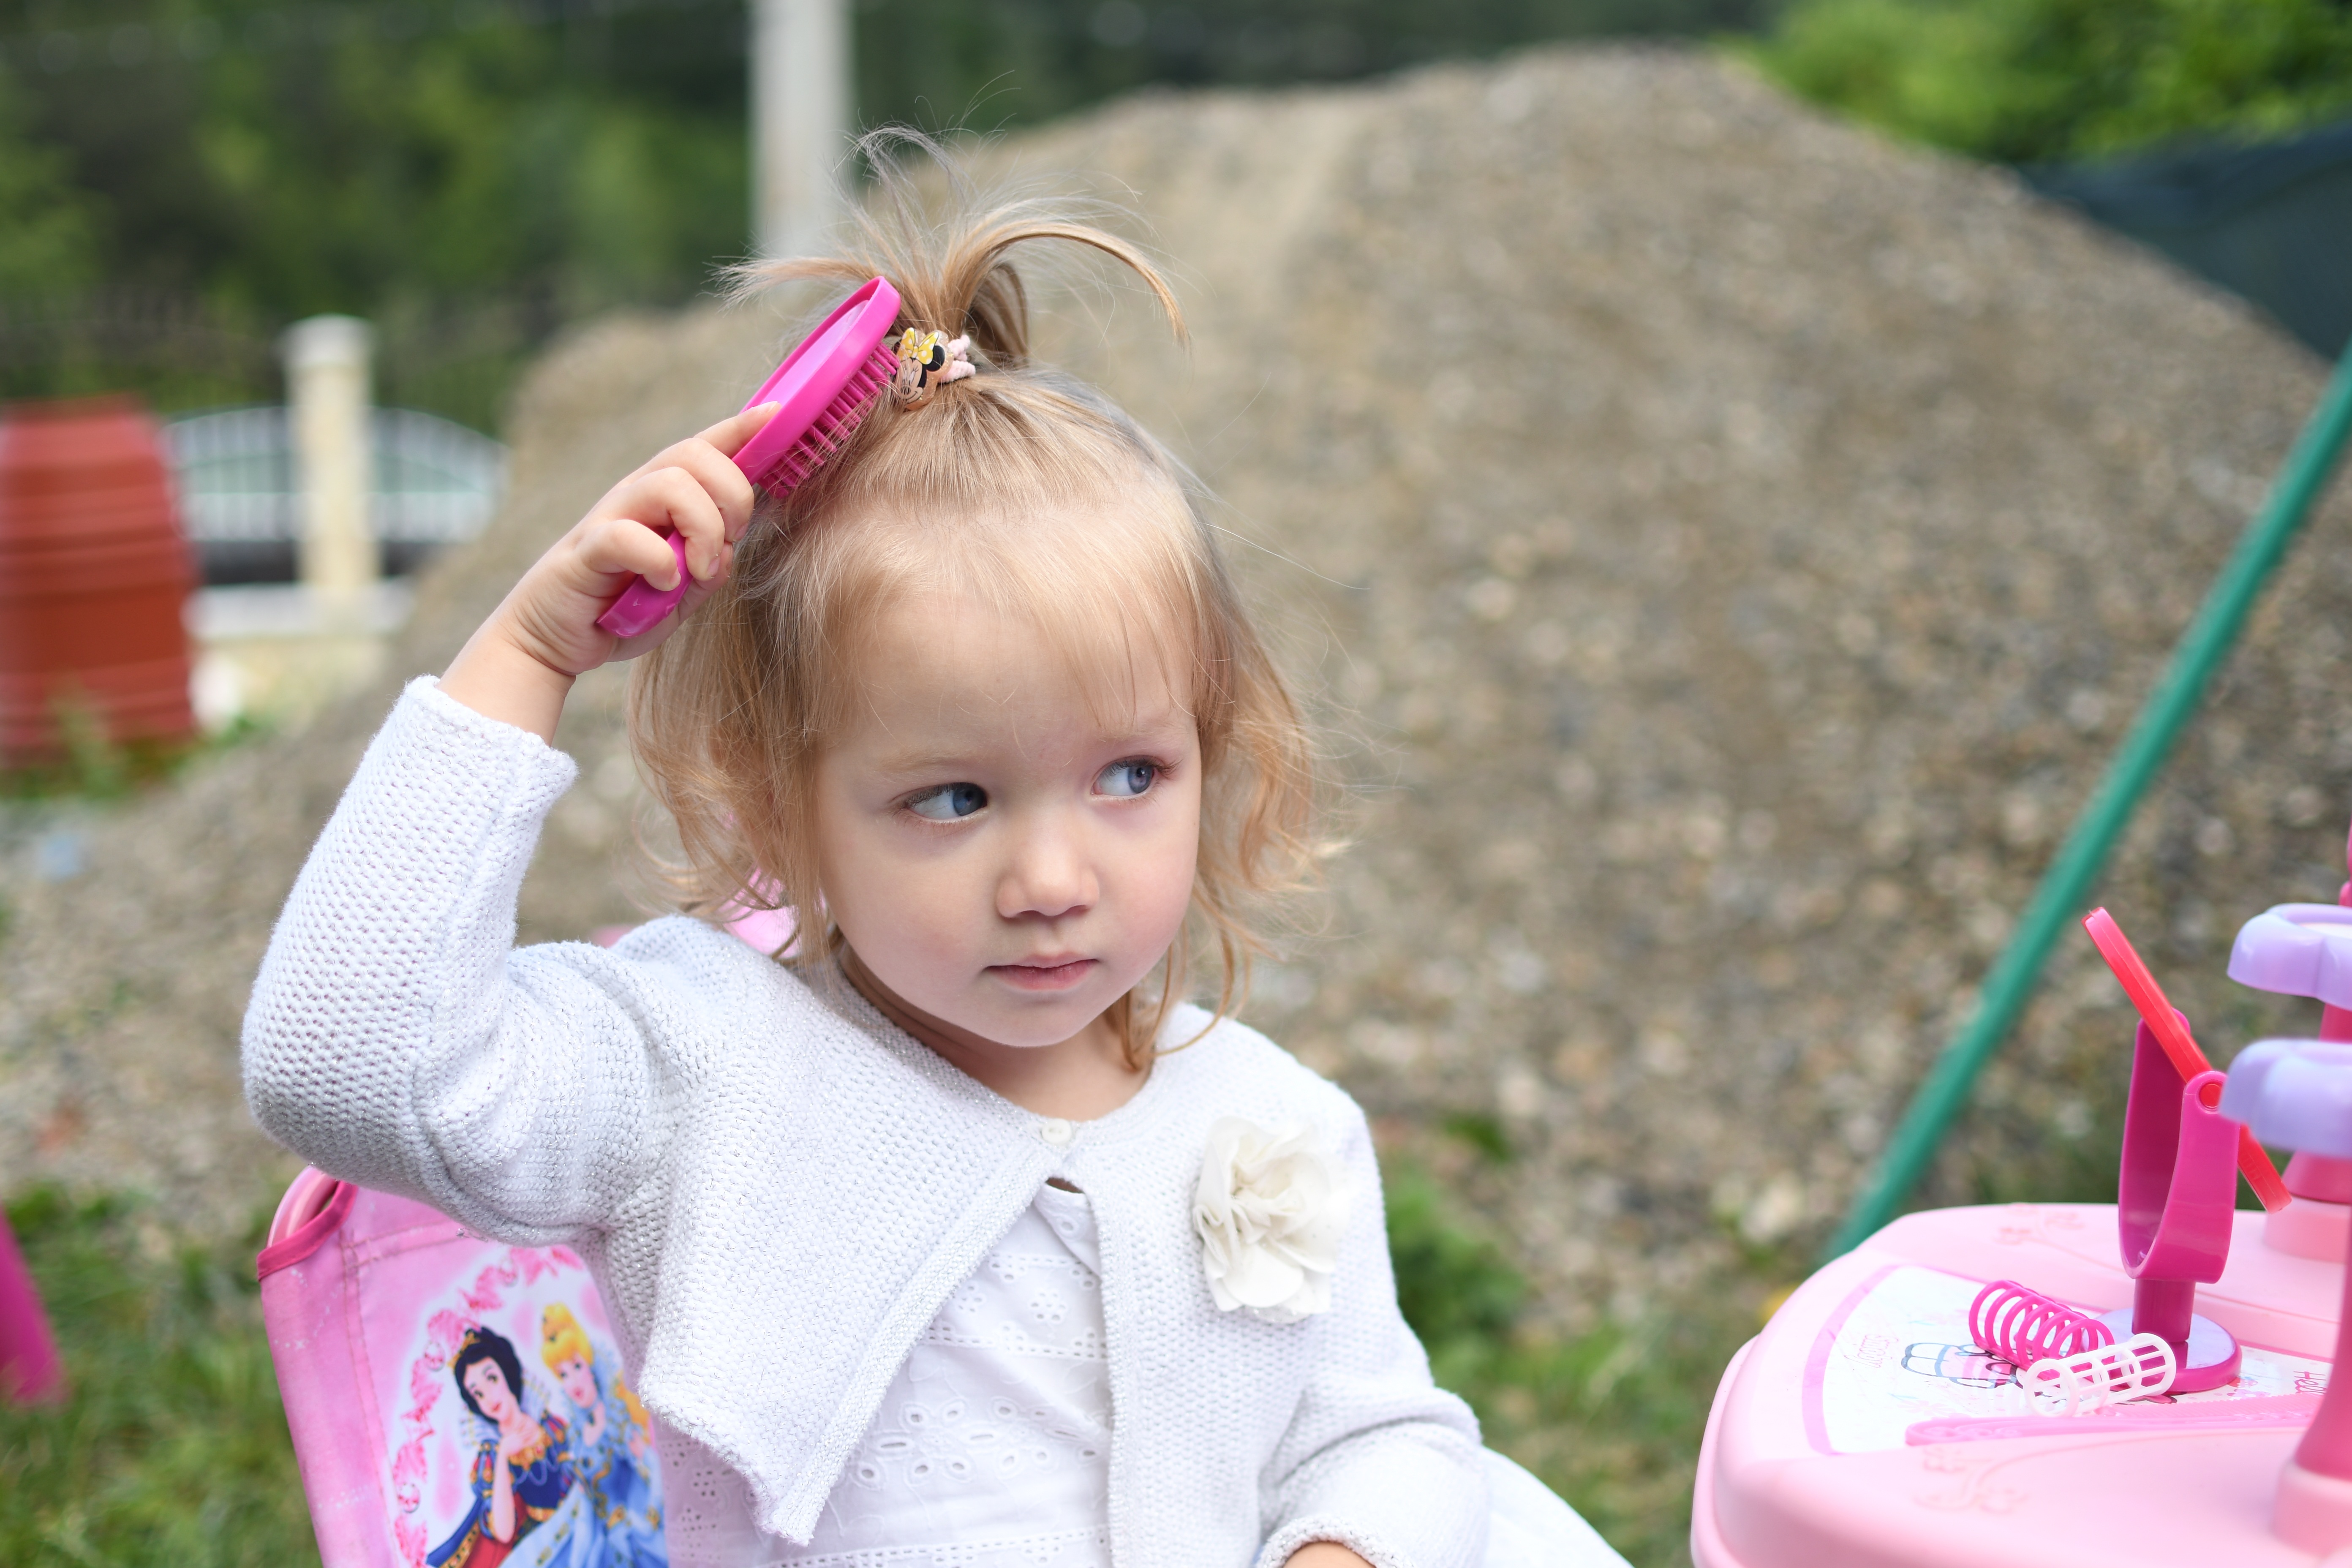
people, girl, play, cute, spring, child, pink, infant, toddler, skin, beauty, beautiful, sissy